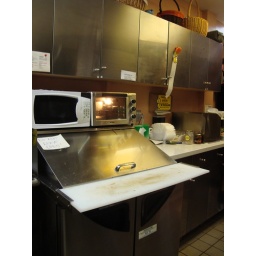
microwave and pastry warmer on top of sandwich station (our &amp;quot;plates&amp;quot; cabinet is just to the above right of the pastry warmer oven)